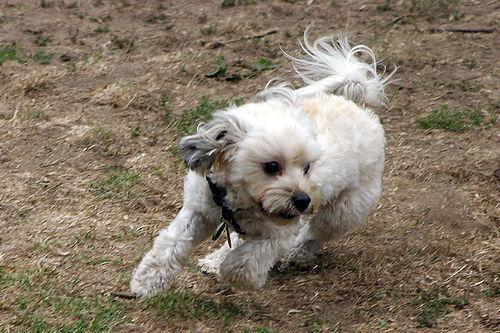
havanese